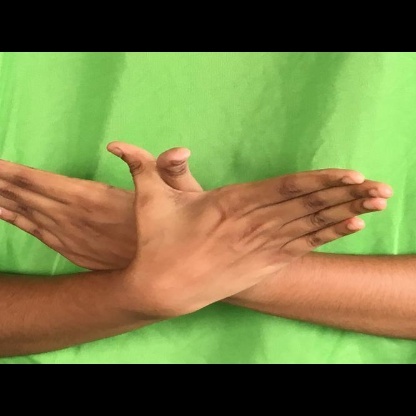
Mudra: Garuda